Olin E. Teague

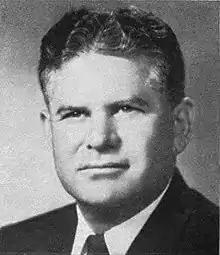

Olin Earl "Tiger" Teague (April 6, 1910 – January 23, 1981) was an American politician and World War II veteran who served as the U.S. representative for as a Democrat for 32 years, from 1946 to 1978. He is buried in Arlington National Cemetery.